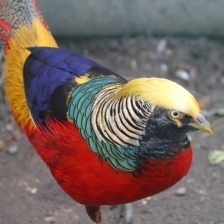
Species: GOLDEN PHEASANT
Scientific name: CHRYSOLOPHUS PICTUS